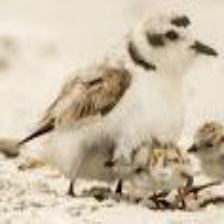
Species: SNOWY PLOVER
Scientific name: CHARADRIUS NIVOSUS